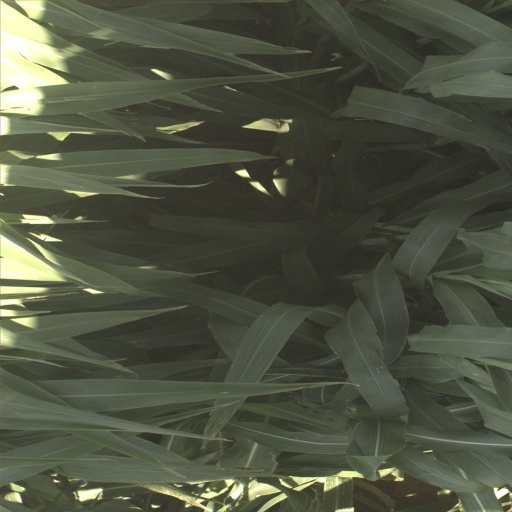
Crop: sorghum